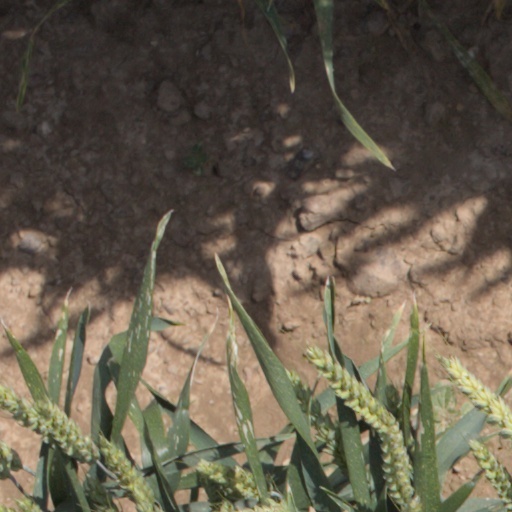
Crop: wheat